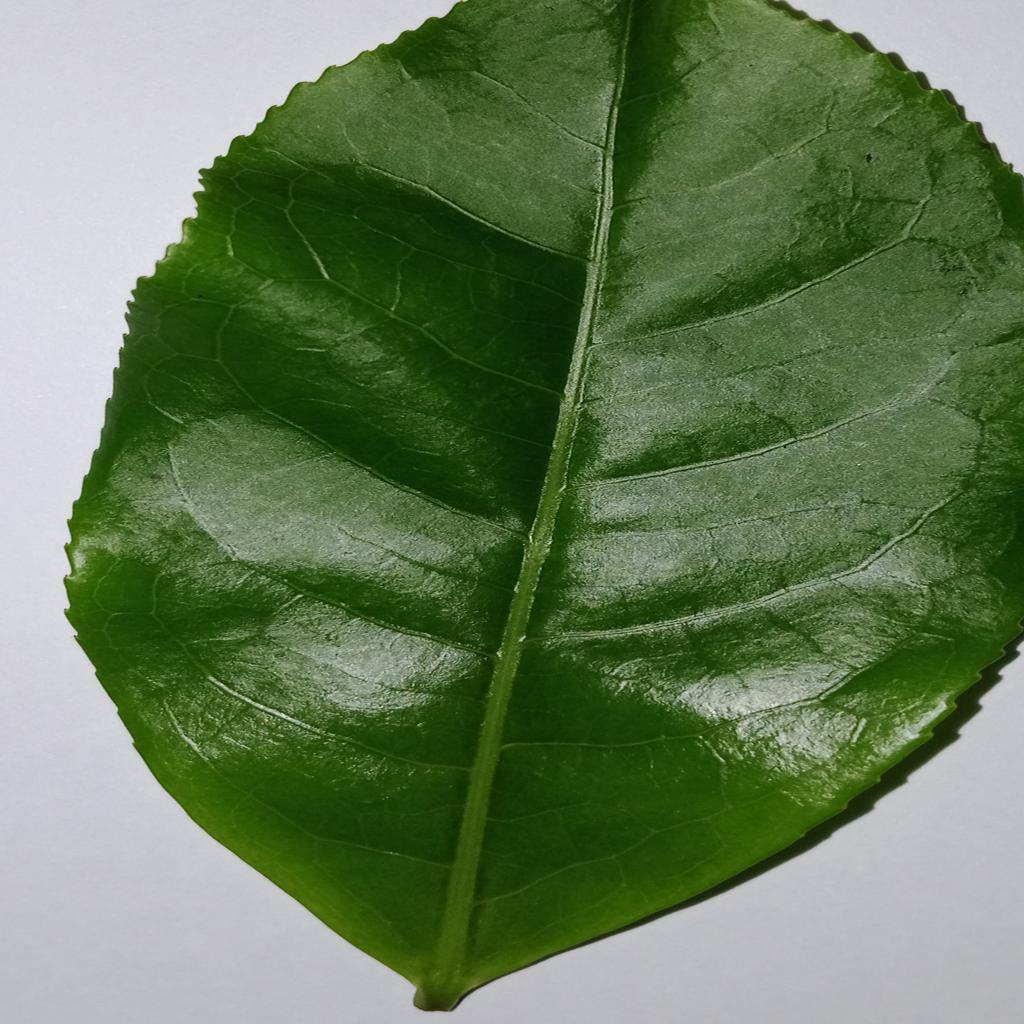
Label: Healthy